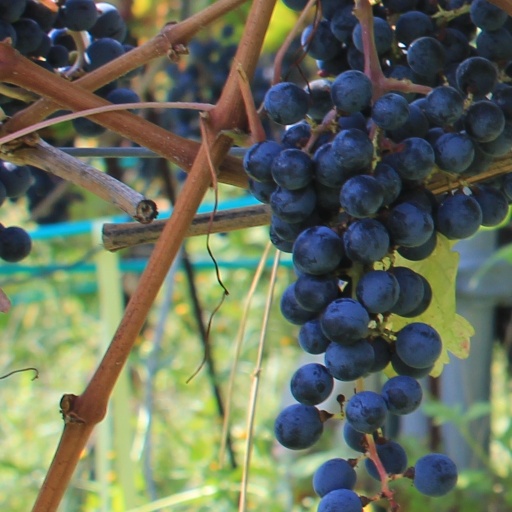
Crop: grape